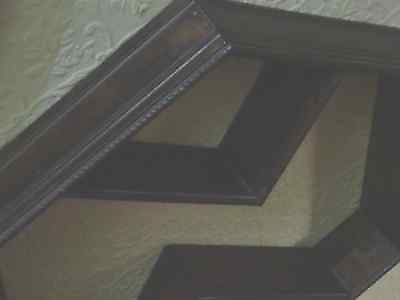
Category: cabinet